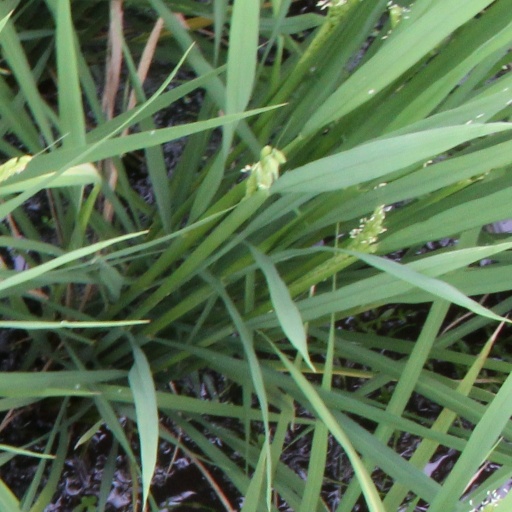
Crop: rice